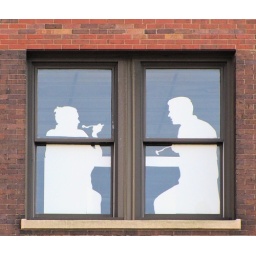
Two silhouettes eating by the window. This is one of several silhouettes in the windows of the Park Bujilding in public square, downtown Cleveland.